Johann Rode von Wale

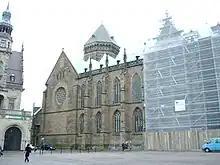
Bremen cathedral: The northern nave, commissioned by Rode, and the northern transept as seen from Domshof square.

Rode, supported by troops from Wolfenbüttel, successfully suppressed the Stedingers. On 25 May 1501, Rode concluded a treaty with Duke Henry IV "the Elder", also joined by Count John XIV stipulating the subjection of Stadland and Butjadingen, with the Count of Oldenburg being promised the enfeoffment with Butjadingen as Bremen's vassal. In September 1501, Rode, supported by Wolfenbüttel and Oldenburg, failed to conquer Stadland and Butjadingen for the prince-archbishopric. The rest of Rode's reign remained peaceful.